Percy Girouard

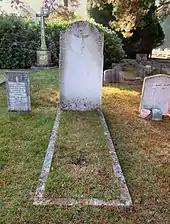
Girouard's grave at Brookwood Cemetery

From 1912 until 1923 Girouard remained at Armstrong's except for a brief period in 1915 when the "Shell Crisis" forced the British Government to abandon its "business as usual" policy. Kitchener had asked Girouard for advice on the production of munitions and supported his appointment as Director General of Munitions in the newly formed Ministry of Munitions under Lloyd George. But Girouard could not work under a politician and six weeks later he returned to Armstrong's Elswick works in Newcastle where he remained a company director until his death.